Kentucky Humanities Council

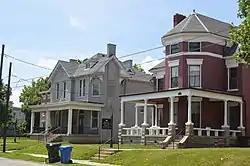
KHC offices in Lexington

The Kentucky Humanities Council, Inc. is an independent, nonprofit affiliate of the National Endowment for the Humanities in Washington, D.C. The Council is supported by the National Endowment and by private contributions. It is not a state agency, and receives no state funds. The group performs living history dramas and publishes "Kentucky Humanities" magazine.